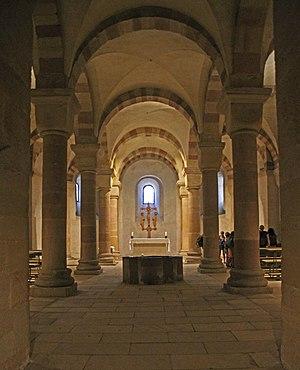
Cathédrale Notre-Dame-de-l'Assomption-et-Saint-Étienne de Spire
La cathédrale Notre-Dame-de-l’Assomption-et-Saint-Étienne, appelée communément cathédrale de Spire, fut fondée en 1030 par Conrad II. Classée en 1981 au patrimoine mondial de l'humanité par l'UNESCO, c'est l'édifice religieux le plus imposant de Spire, en Rhénanie-Palatinat. Basilique à quatre tours et deux dômes, c'est l'un des monuments majeurs de l'art du Saint-Empire romain germanique et la plus grande cathédrale de style roman au monde. Pendant près de 300 ans, ce fut le lieu de sépulture de huit empereurs et rois allemands.